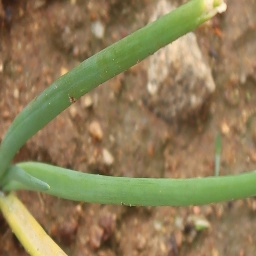
Label: healthy